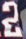
Number: 2